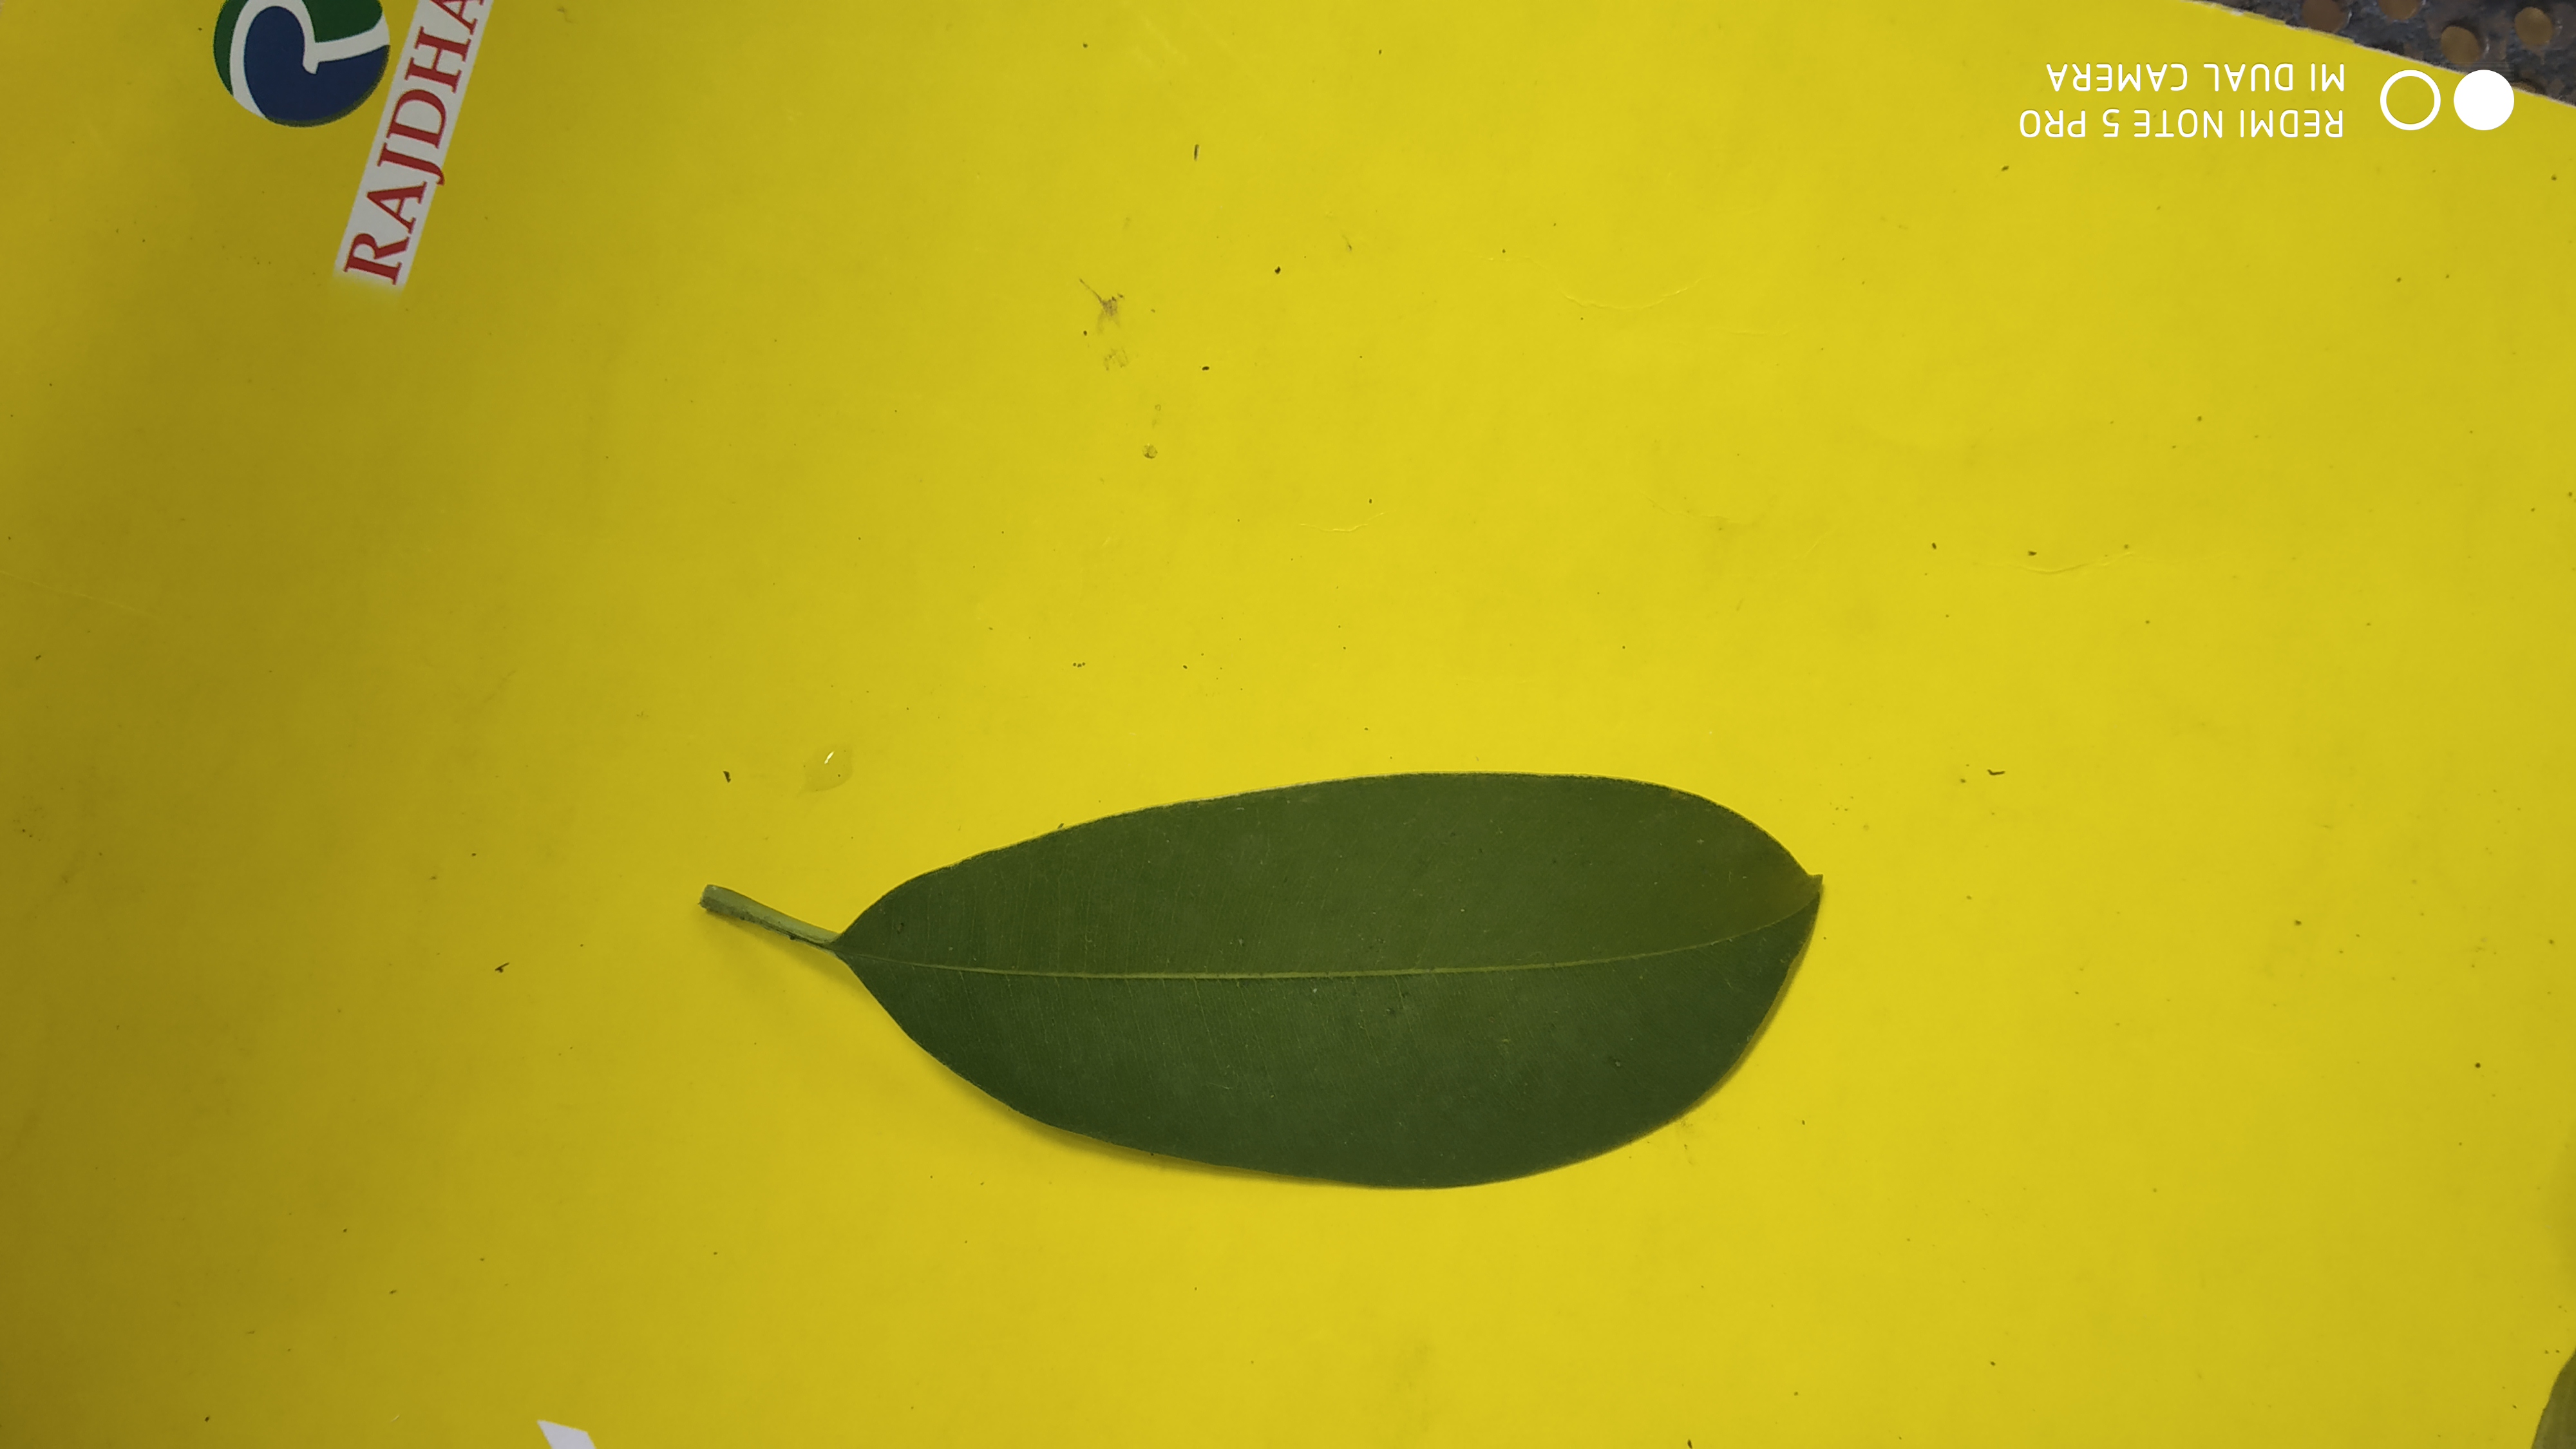
Plant: Sapota